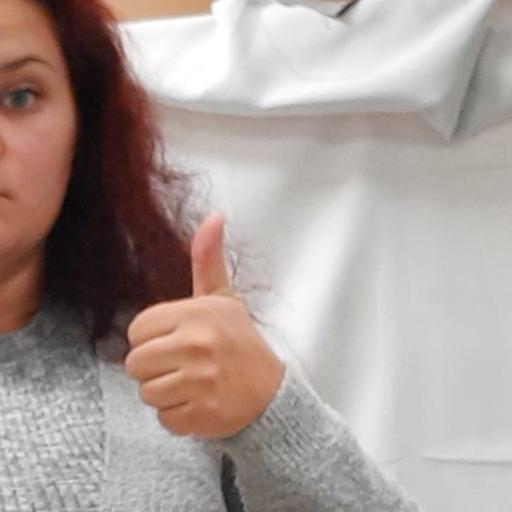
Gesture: like